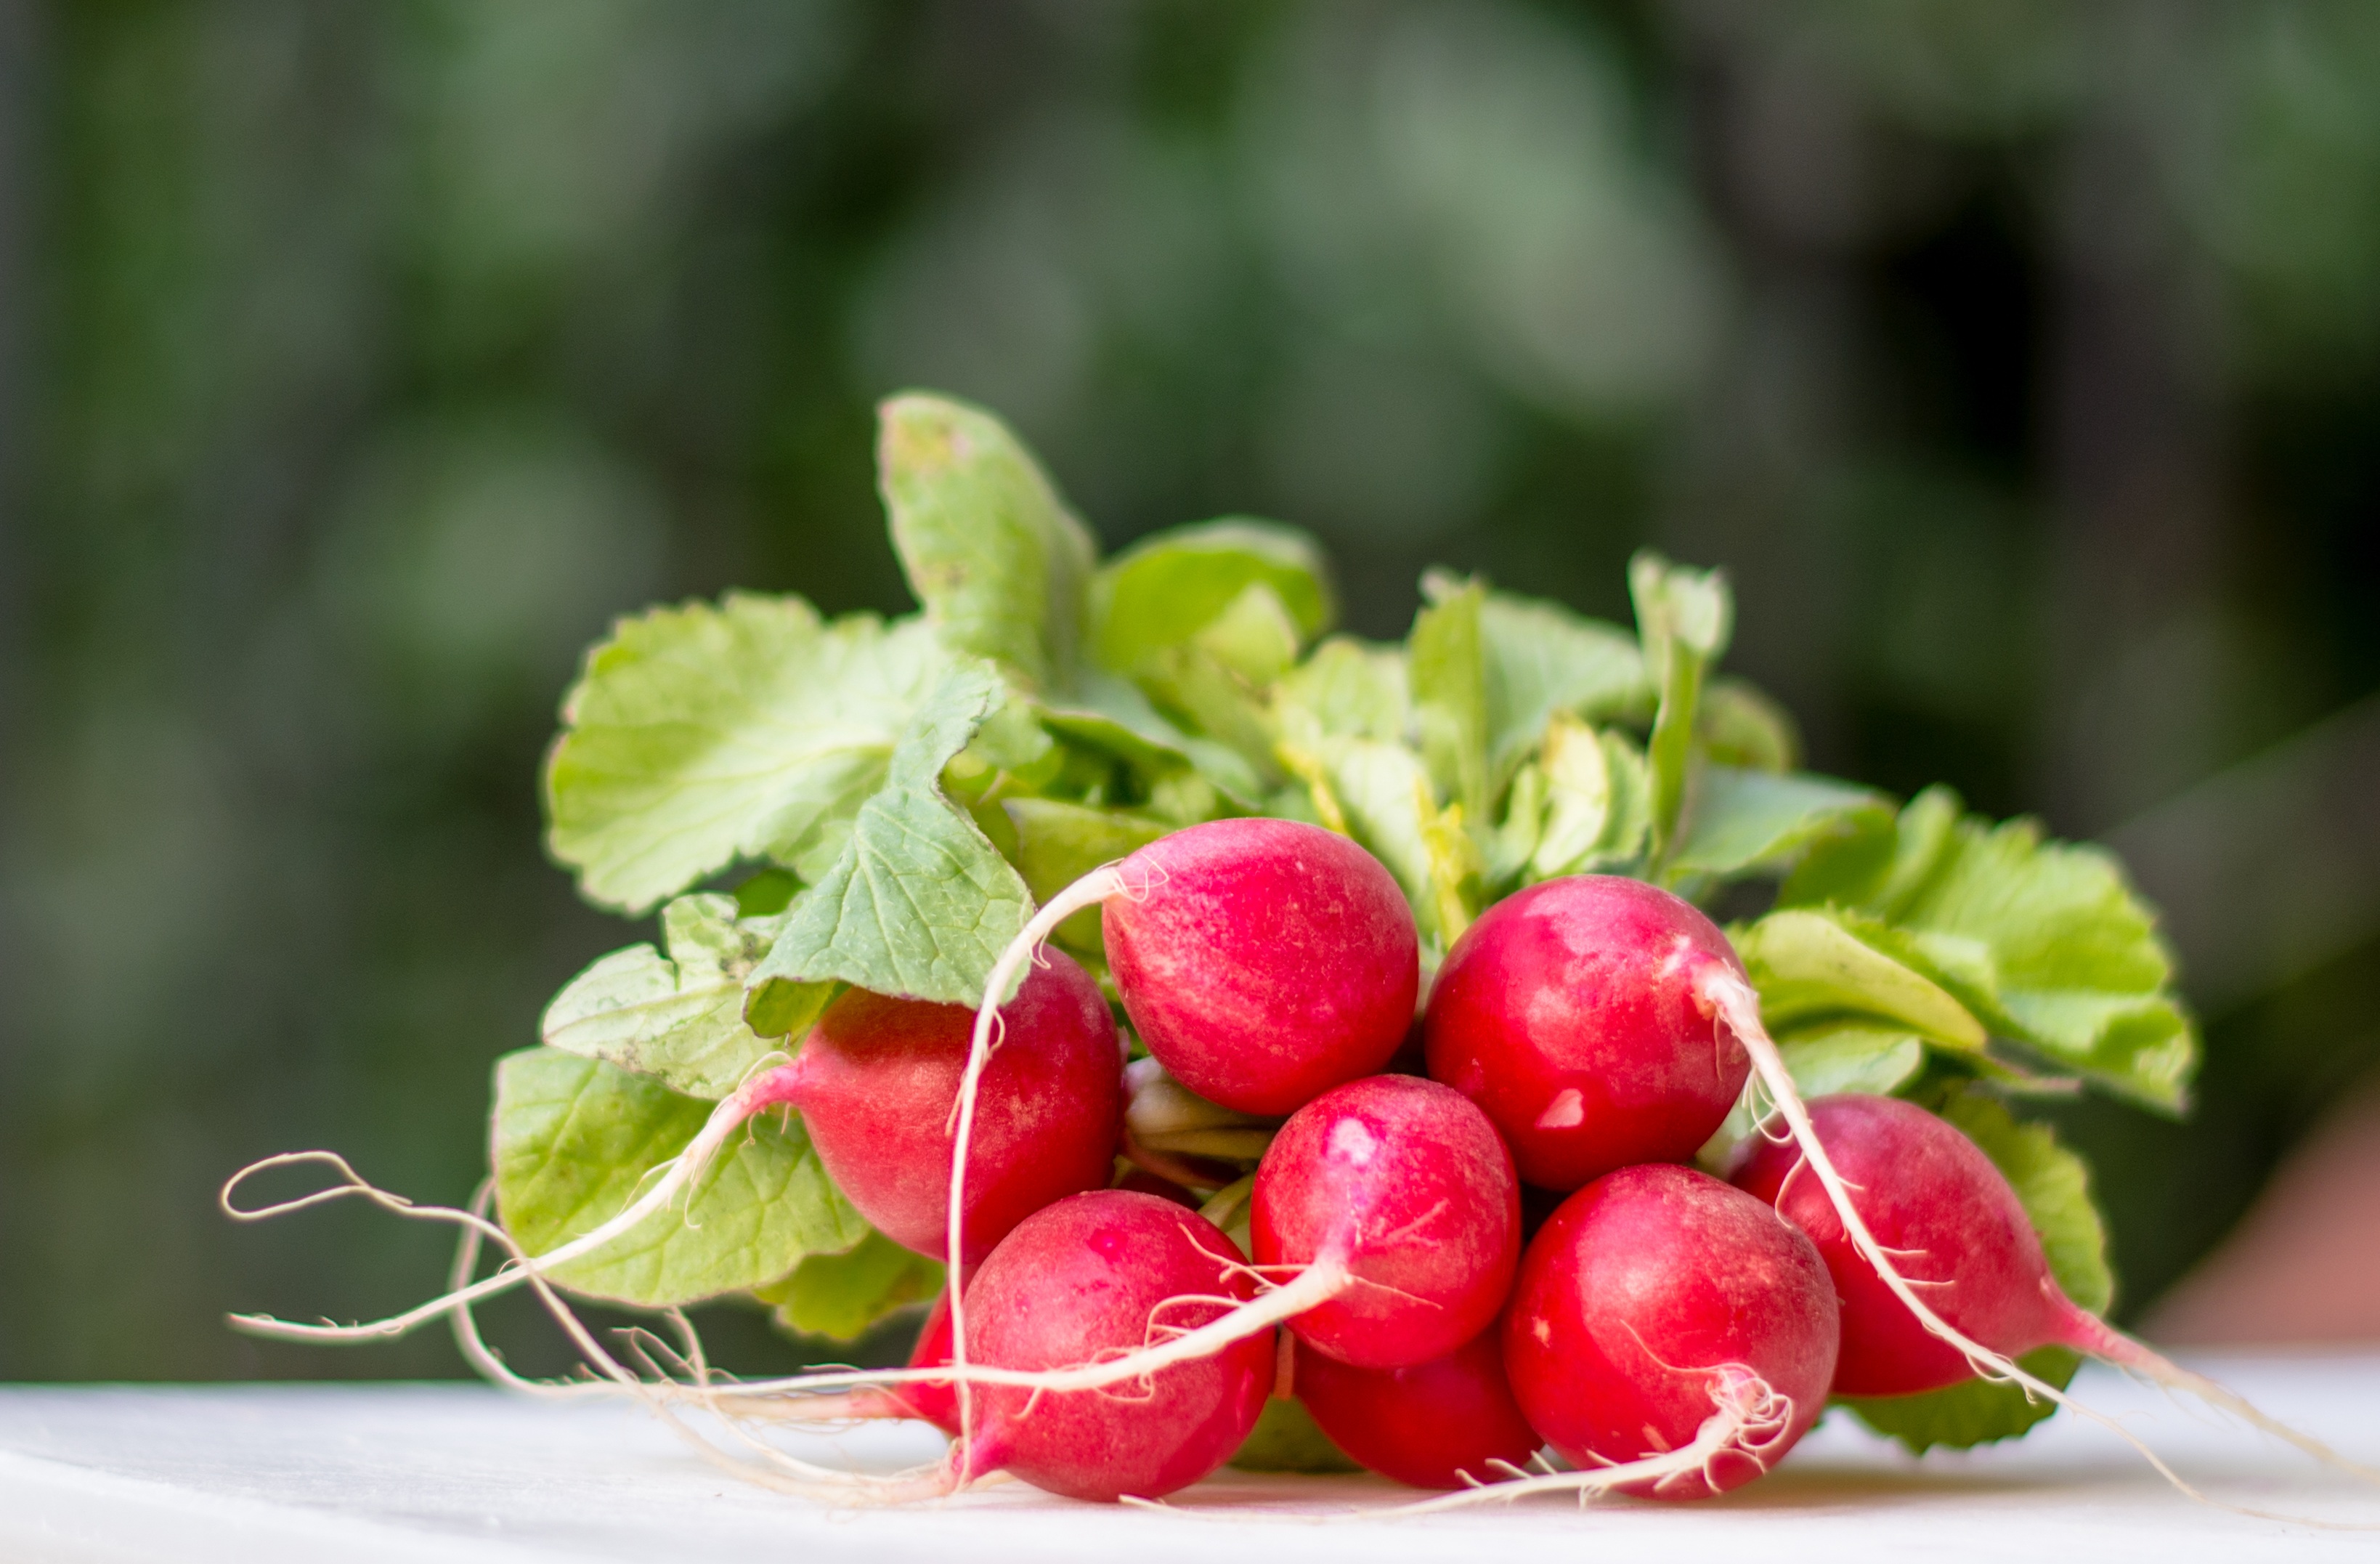
nature, bokeh, blur, plant, farm, fruit, berry, leaf, flower, ripe, meal, food, salad, green, red, harvest, ingredient, produce, vegetable, natural, fresh, kitchen, agriculture, garden, healthy, freshness, root, radish, vitamin, nutrition, tasty, vegan, vegetarian, raw, diet, organic, radishes, flowering plant, land plant